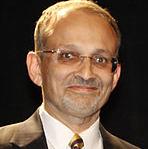
Age: 51